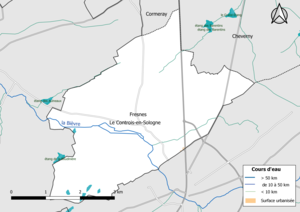
Carte du réseau hydrographique de la commune de fr:Fresnes (Loir-et-Cher) (France).
Fresnes est une commune française située dans le département de Loir-et-Cher, en région Centre-Val de Loire.